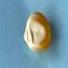
Maize quality: Good